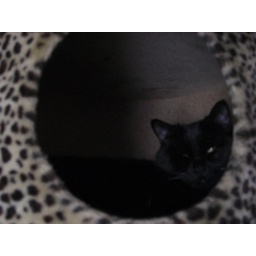
Long string of freya in cat tree